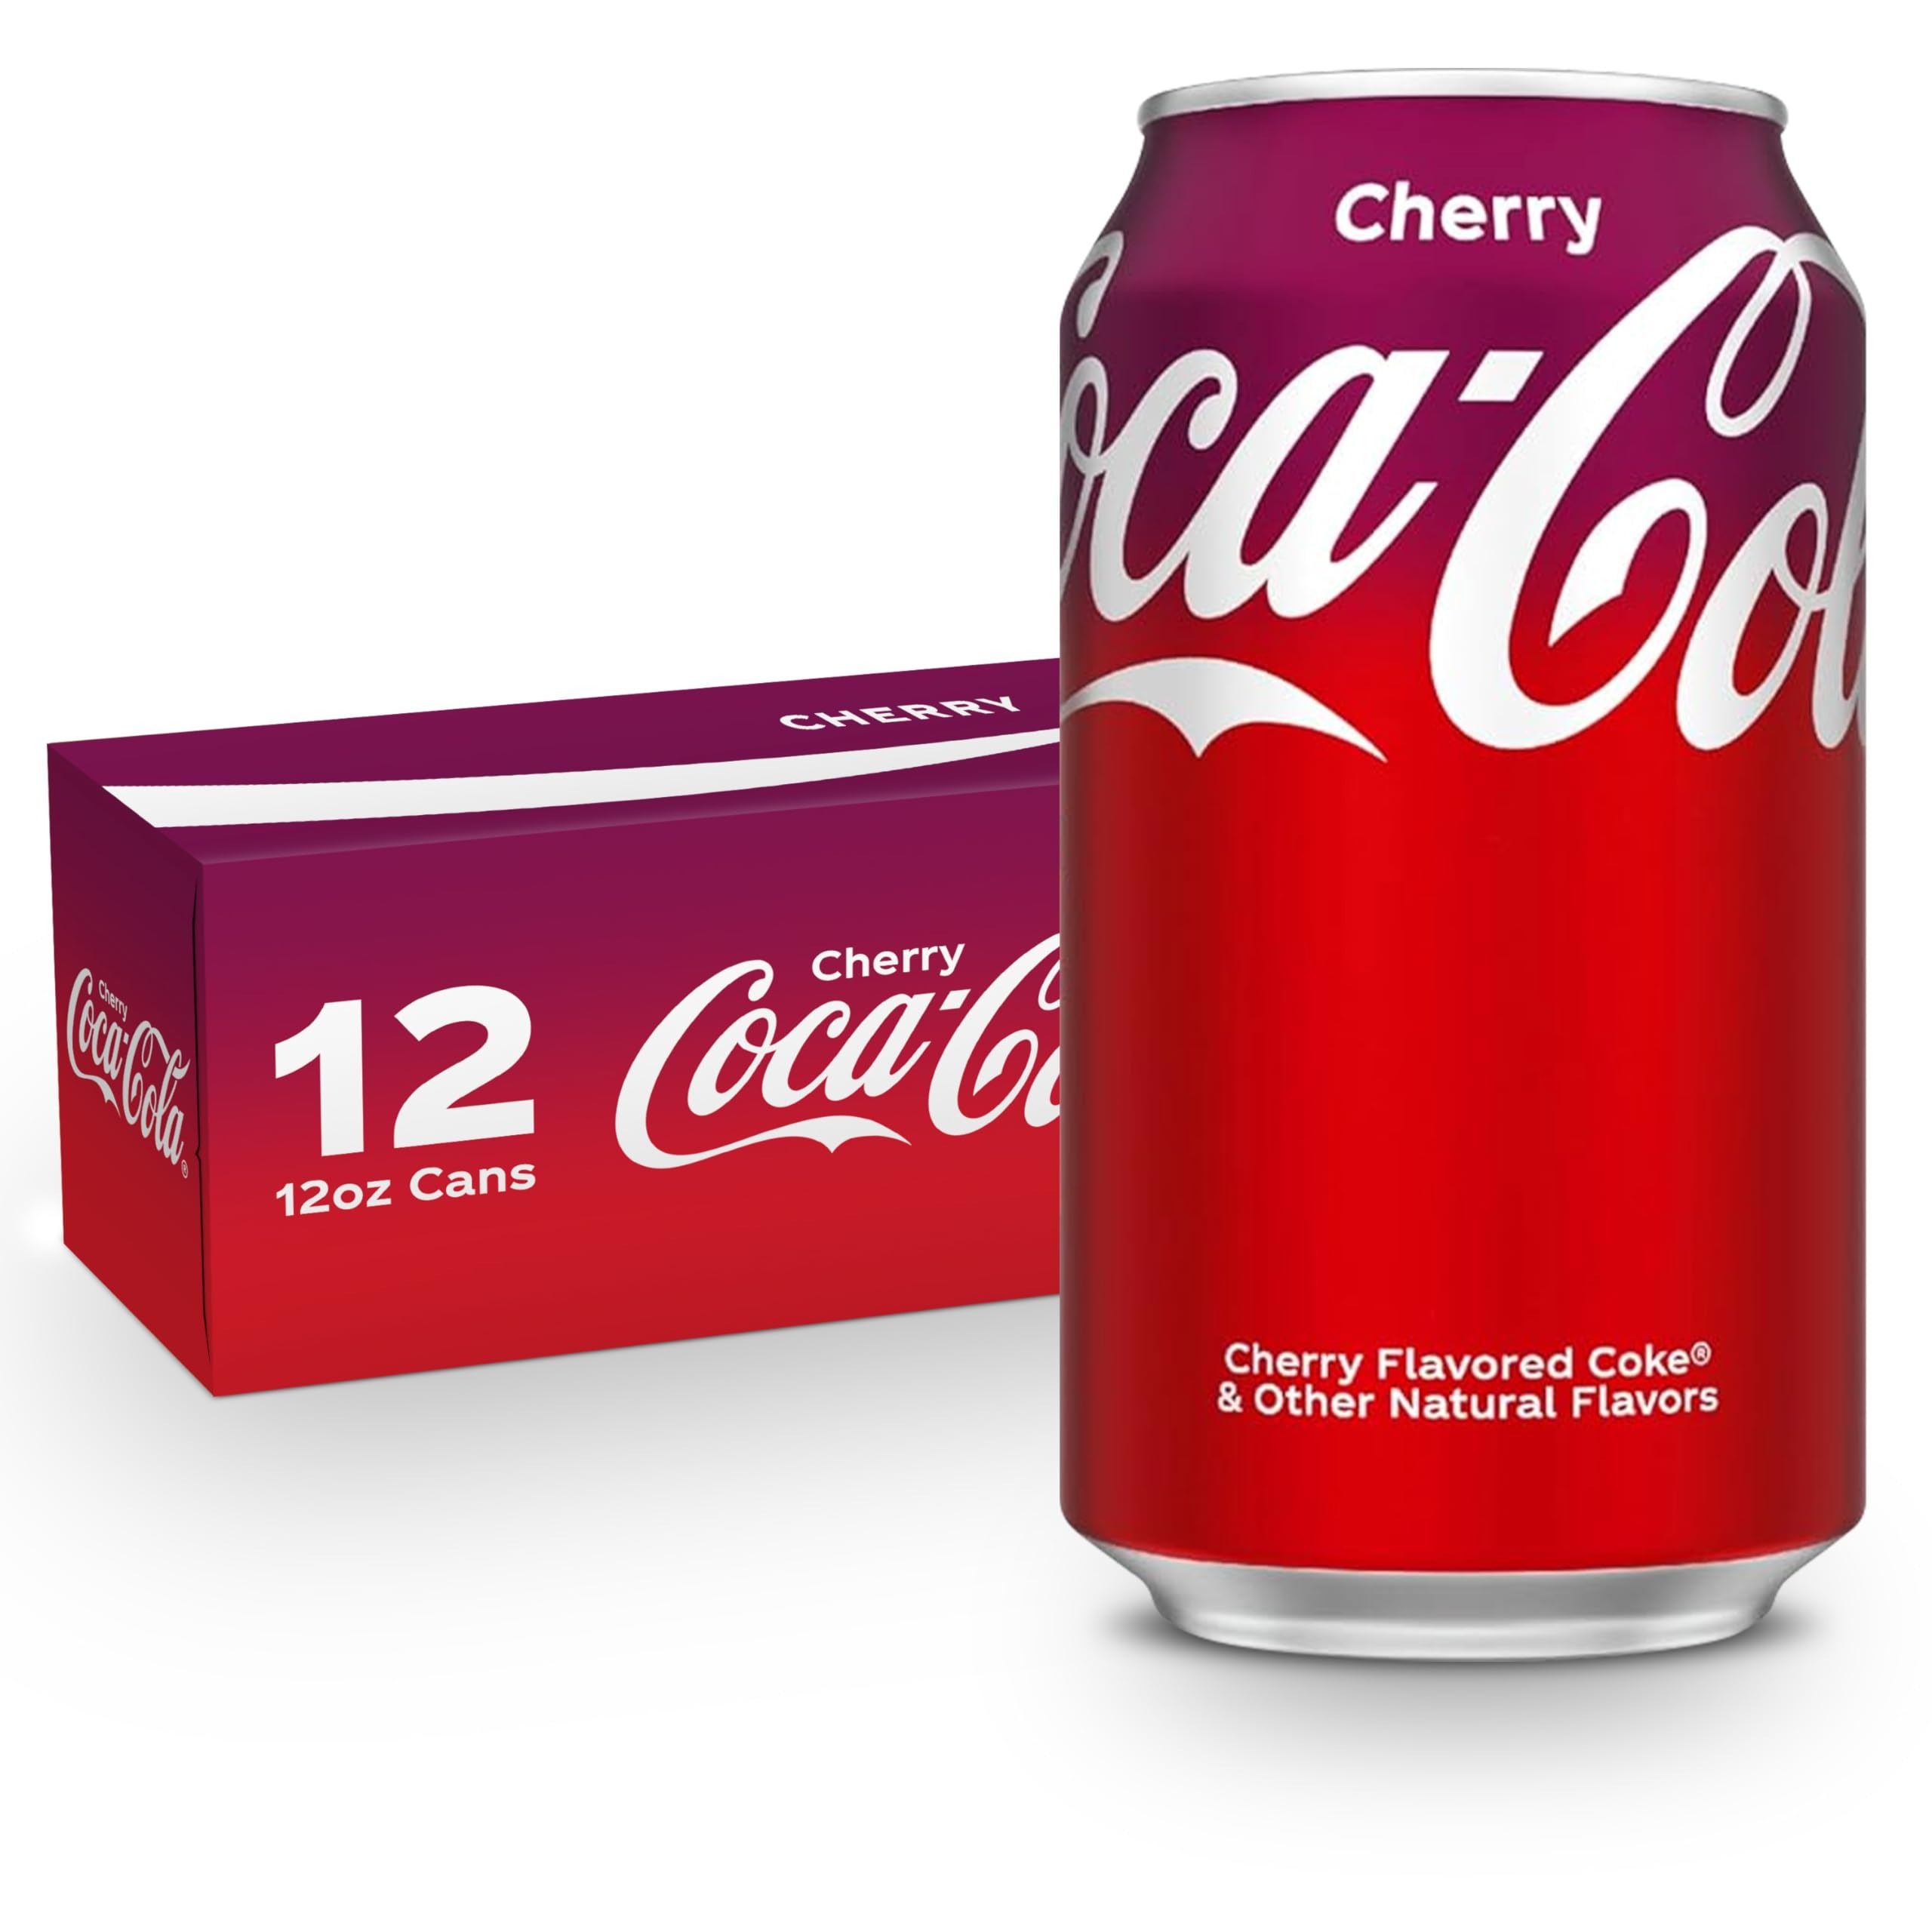
Item Name: Coca-Cola Cherry Coke Soda, 12 Fl Oz (pack of 12)
Bullet Point 1: Delicious combination of Coca-Cola and cherry flavor
Bullet Point 2: Refreshing, crisp taste pairs perfectly with a meal or with friends
Bullet Point 3: 34 mg of caffeine in each 12 oz serving
Bullet Point 4: 12 fl oz in each can
Bullet Point 5: This sparkling beverage is best enjoyed ice-cold for maximum refreshment
Value: 144.0
Unit: Fl Oz

Price: 10.64